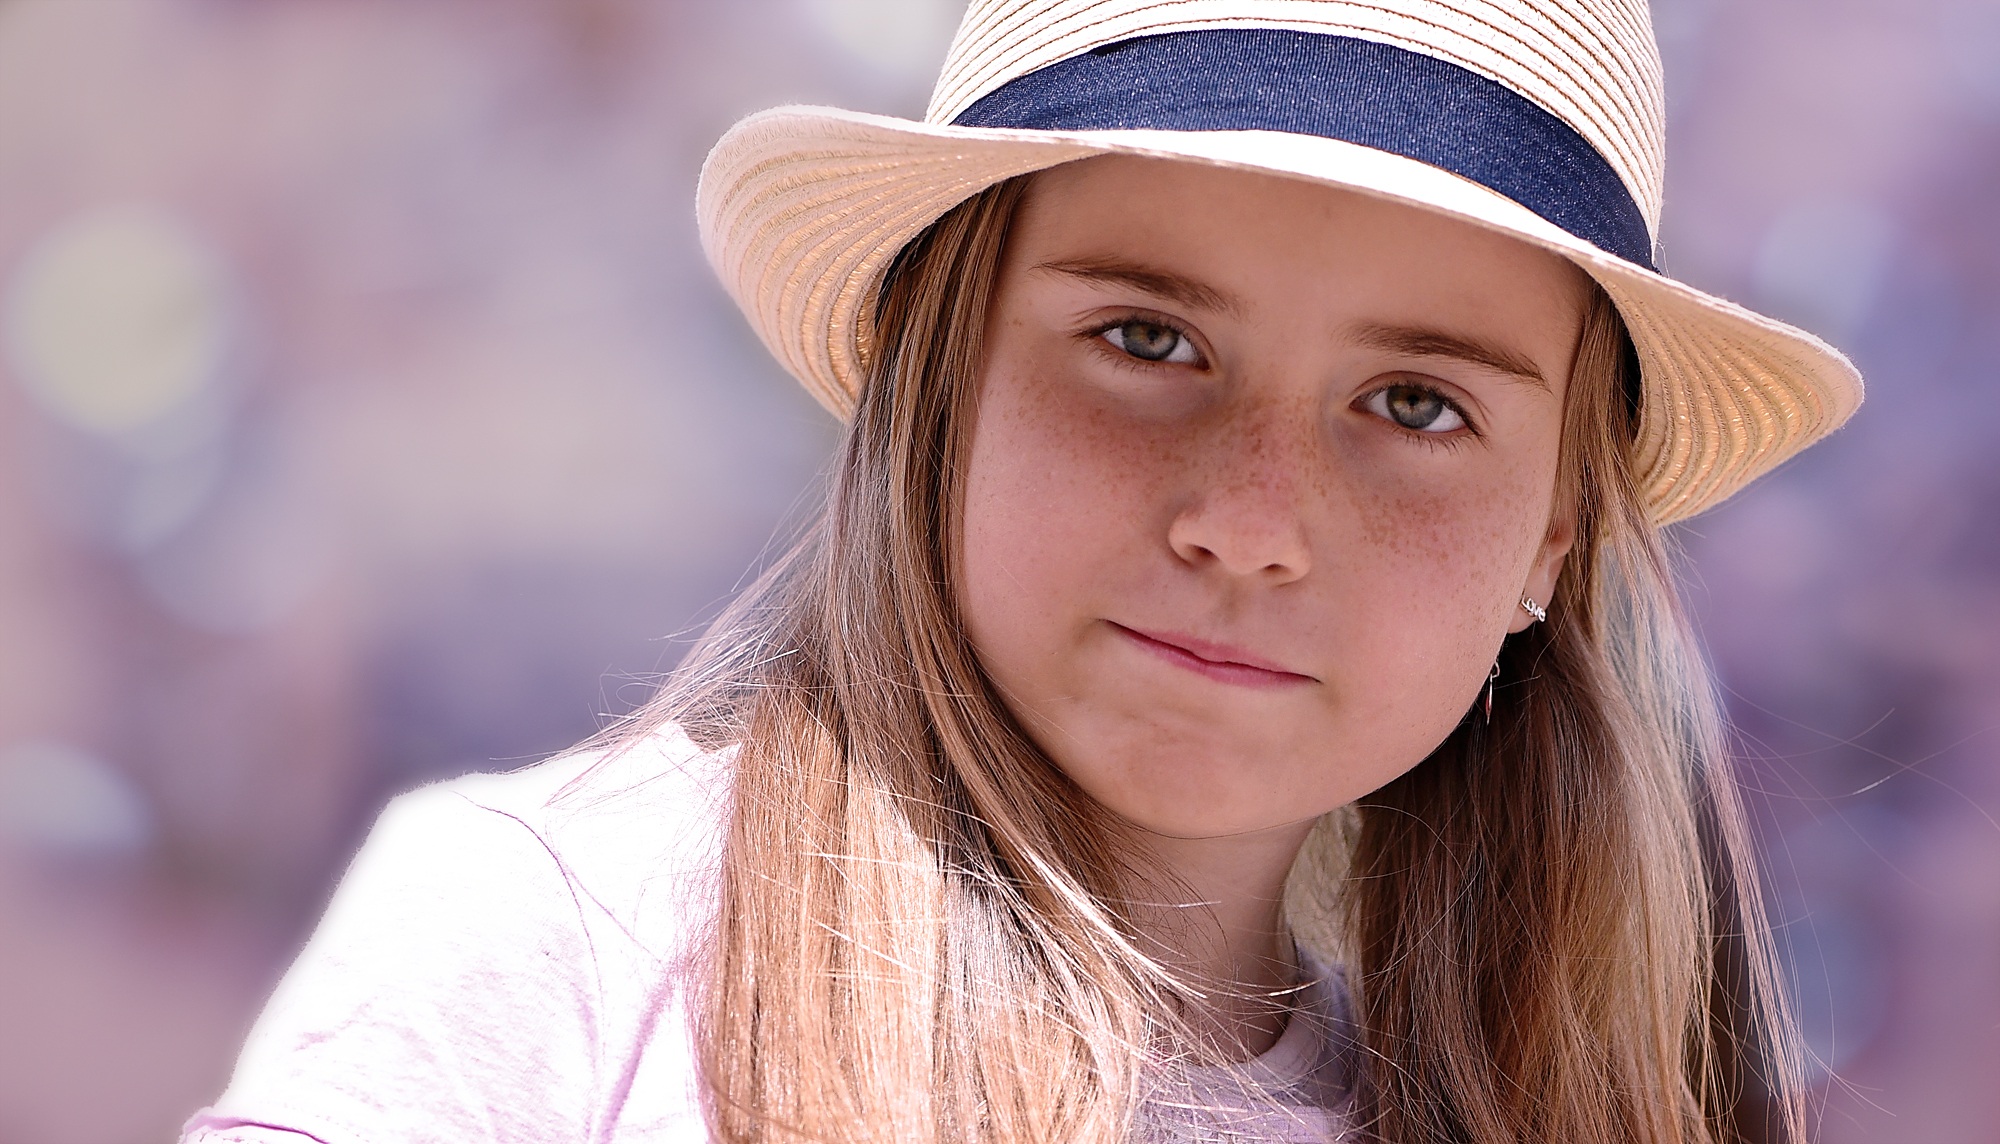
person, girl, woman, hair, view, portrait, model, spring, child, human, hat, fashion, clothing, lady, facial expression, hairstyle, smile, long hair, close up, face, nose, eye, cap, head, skin, beauty, blond, portrait photography